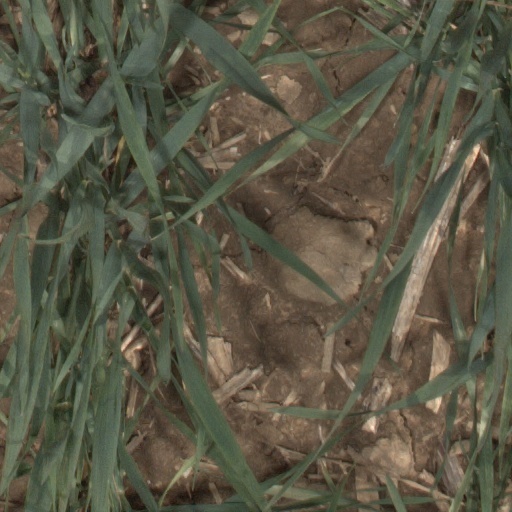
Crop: wheat